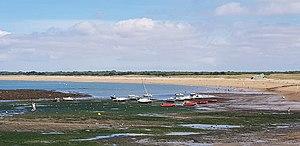
Port de Sion-sur-l'Océan
Saint-Hilaire-de-Riez est une commune du Centre-Ouest de la France, située sur la Côte de Lumière, dans le département de la Vendée en région Pays de la Loire.